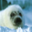
Label: seal